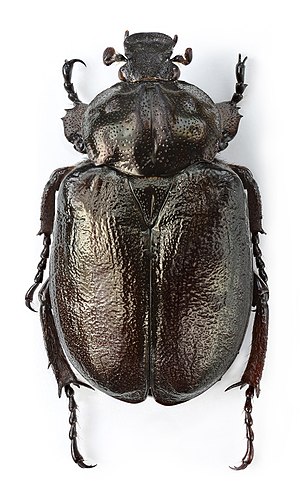
Eremit
Eremit
Eremit
Eremit er en billeart i familien torbister og en af de større blandt de danske biller. Arten er stærkt knyttet til meget gamle træer, idet larverne lever i træsmulderet i bunden af store hulheder i disse. Det levested er på grund af den intensive skovdrift blevet så sjældent, at eremitten er beskyttet af EUs Habitatdirektiv, hvor den end forekommer.